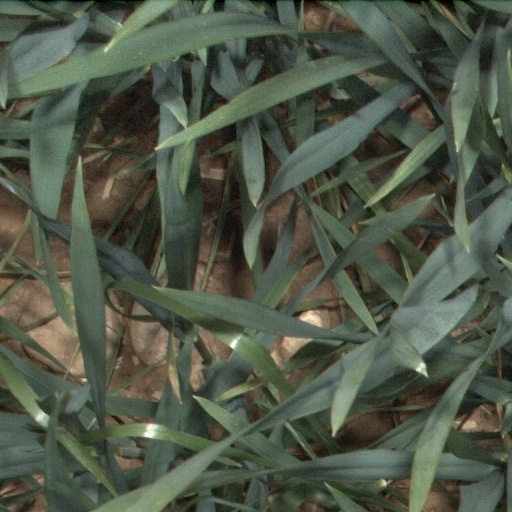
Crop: wheat